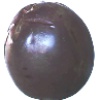
Label: passion_fruit